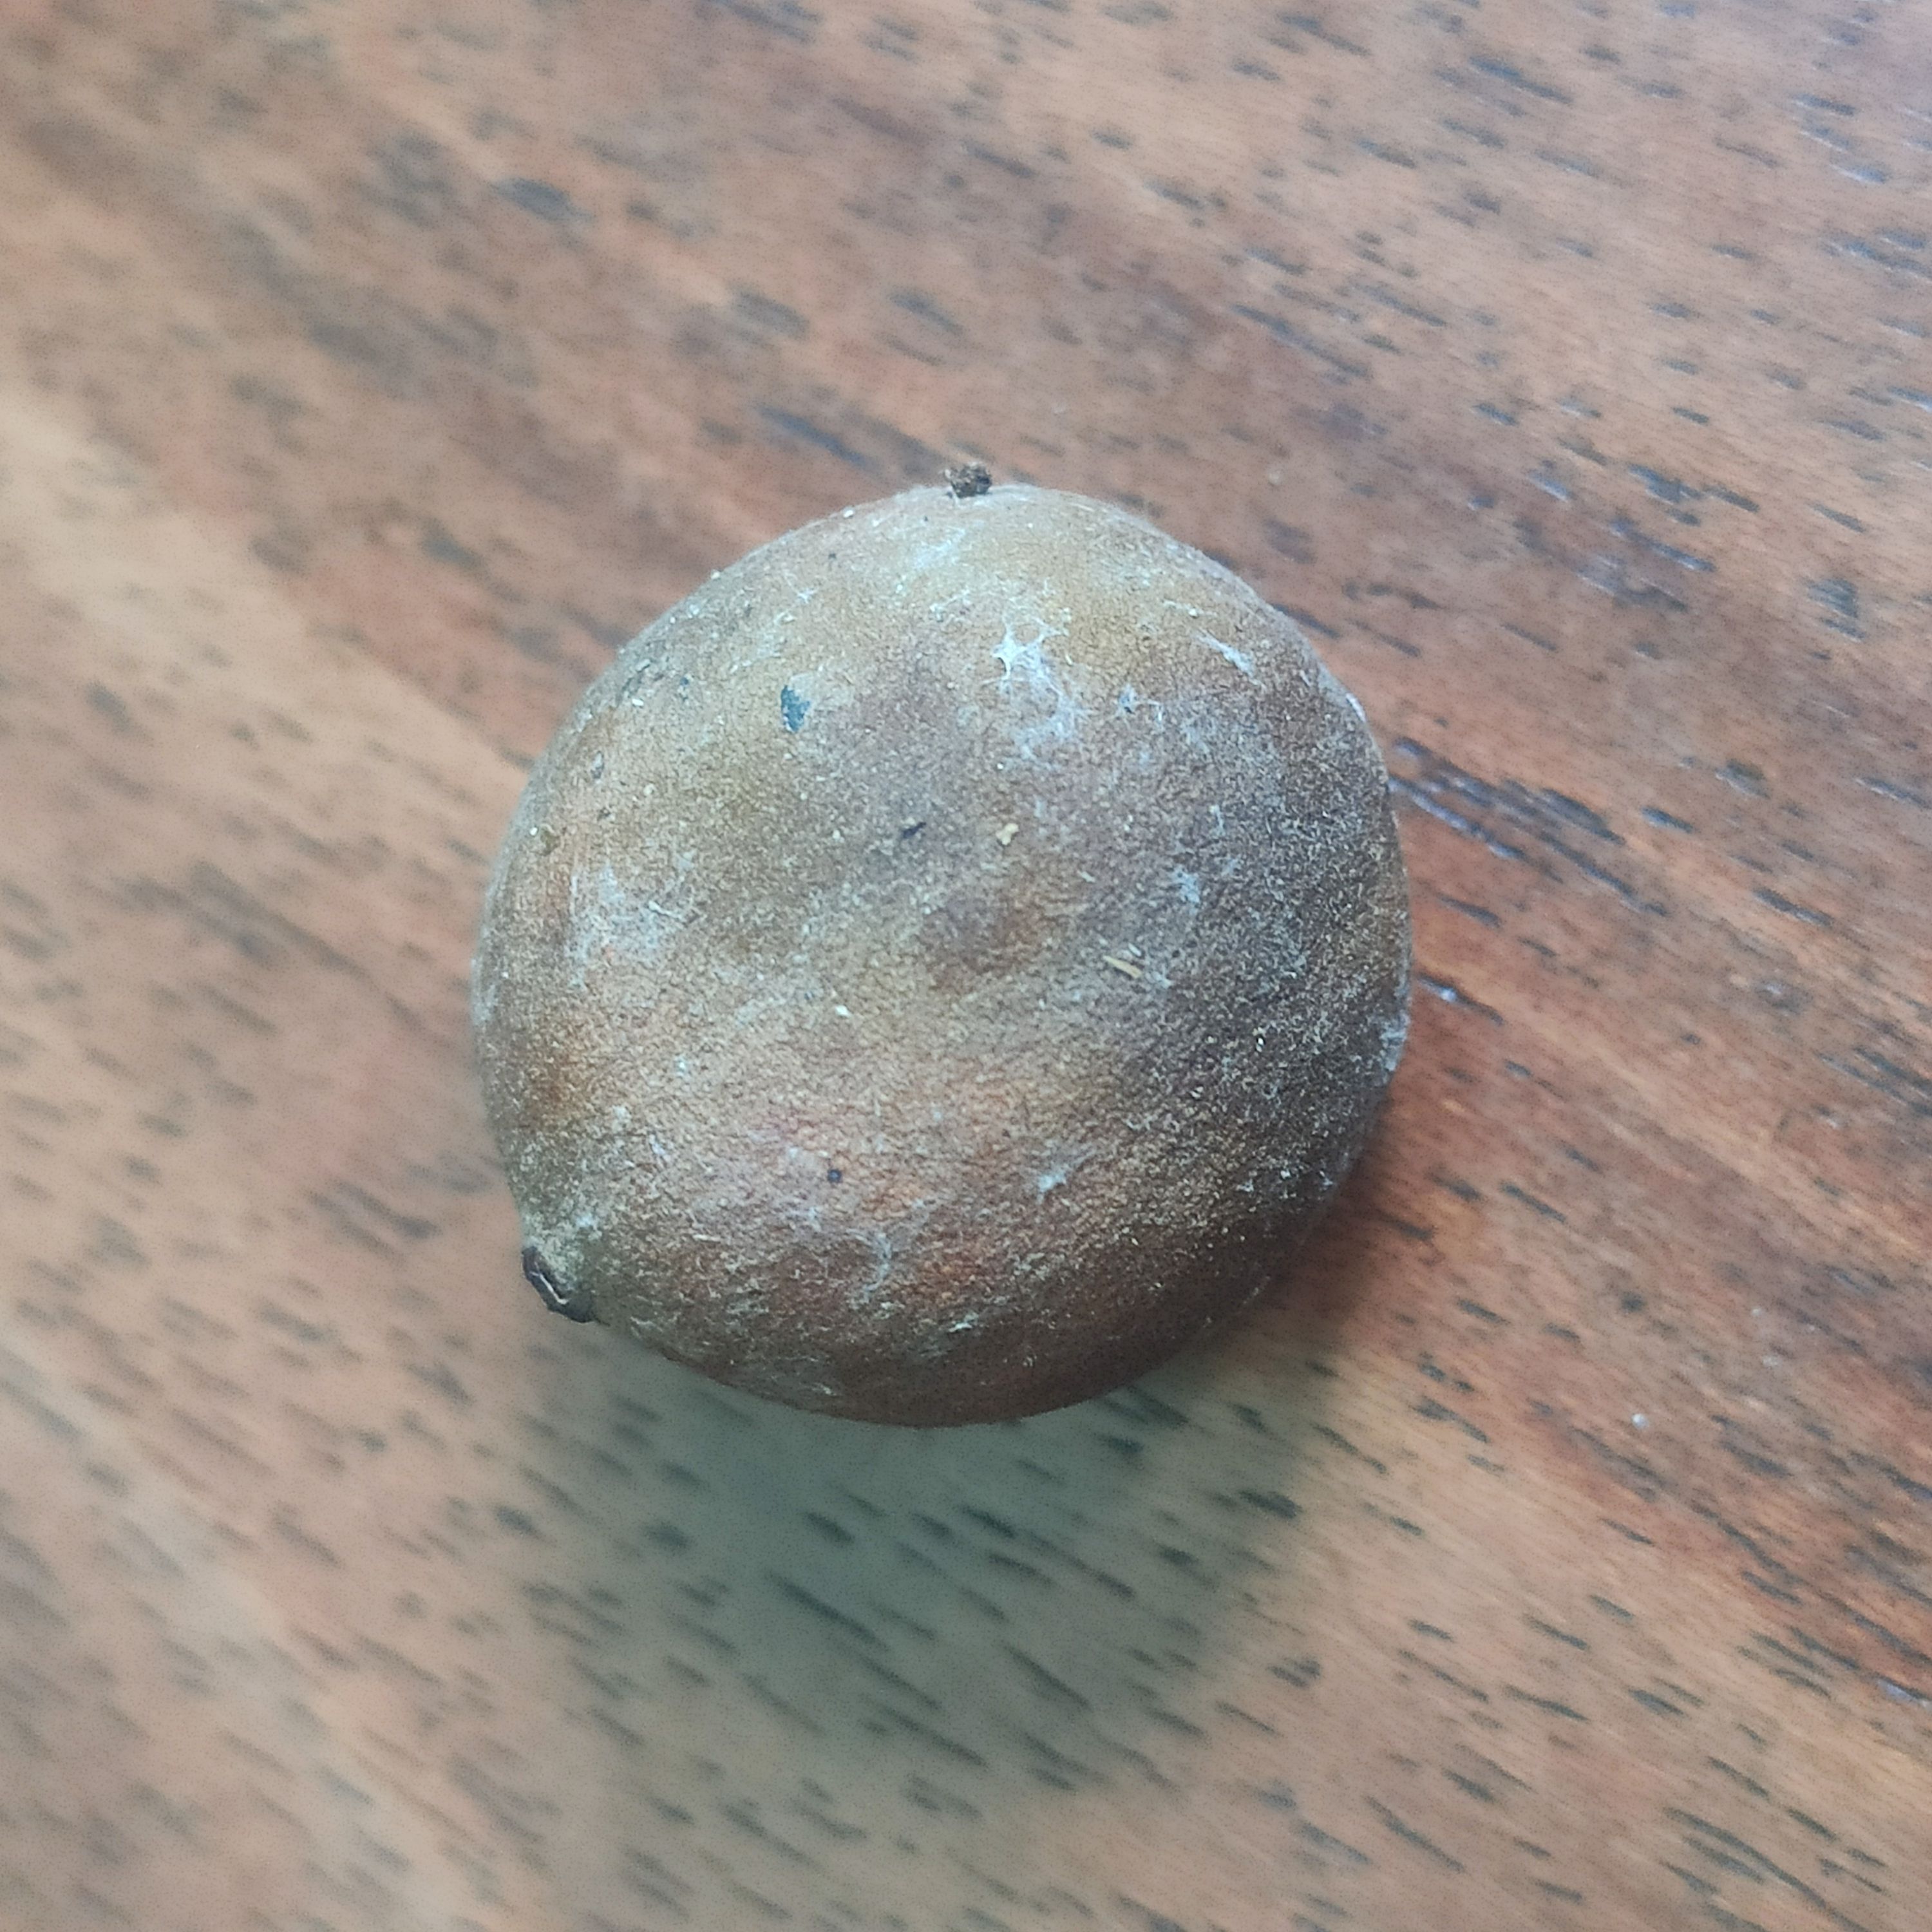
Fruit: burmese-grape
Grade: 3rd-grade